Great Basin Desert

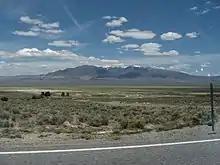
Big Smoky Valley is part of the Tonopah Basin.

The Central Nevada Bald Mountains are dry and mostly treeless. Although they rise only east of the Sierra Nevada, they lack Sierra species due to the dry conditions. These barren-looking mountains are covered instead by dense mountain brush that is dominated by mountain big sagebrush, serviceberry, snowberry, and low sagebrush. They contrast with the High-elevation Carbonate Mountains to the east, where the mountain brush zone is too narrow to be mapped as a separate ecoregion. Scattered groves of curlleaf mountain-mahogany and aspen in moister microsites grow above the shrub layer. A few scattered limber or bristlecone pines grow on ranges that exceed . The Toiyabe Range (west of Big Smoky Valley) is high enough to have an alpine zone, but lacks a suitable substrate to retain snowmelt moisture. The isolation of these "sky islands" has led to the development of many rare and endemic plant species.